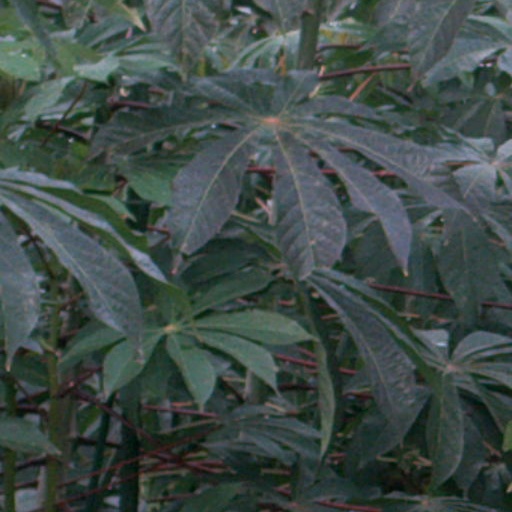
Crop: cassava